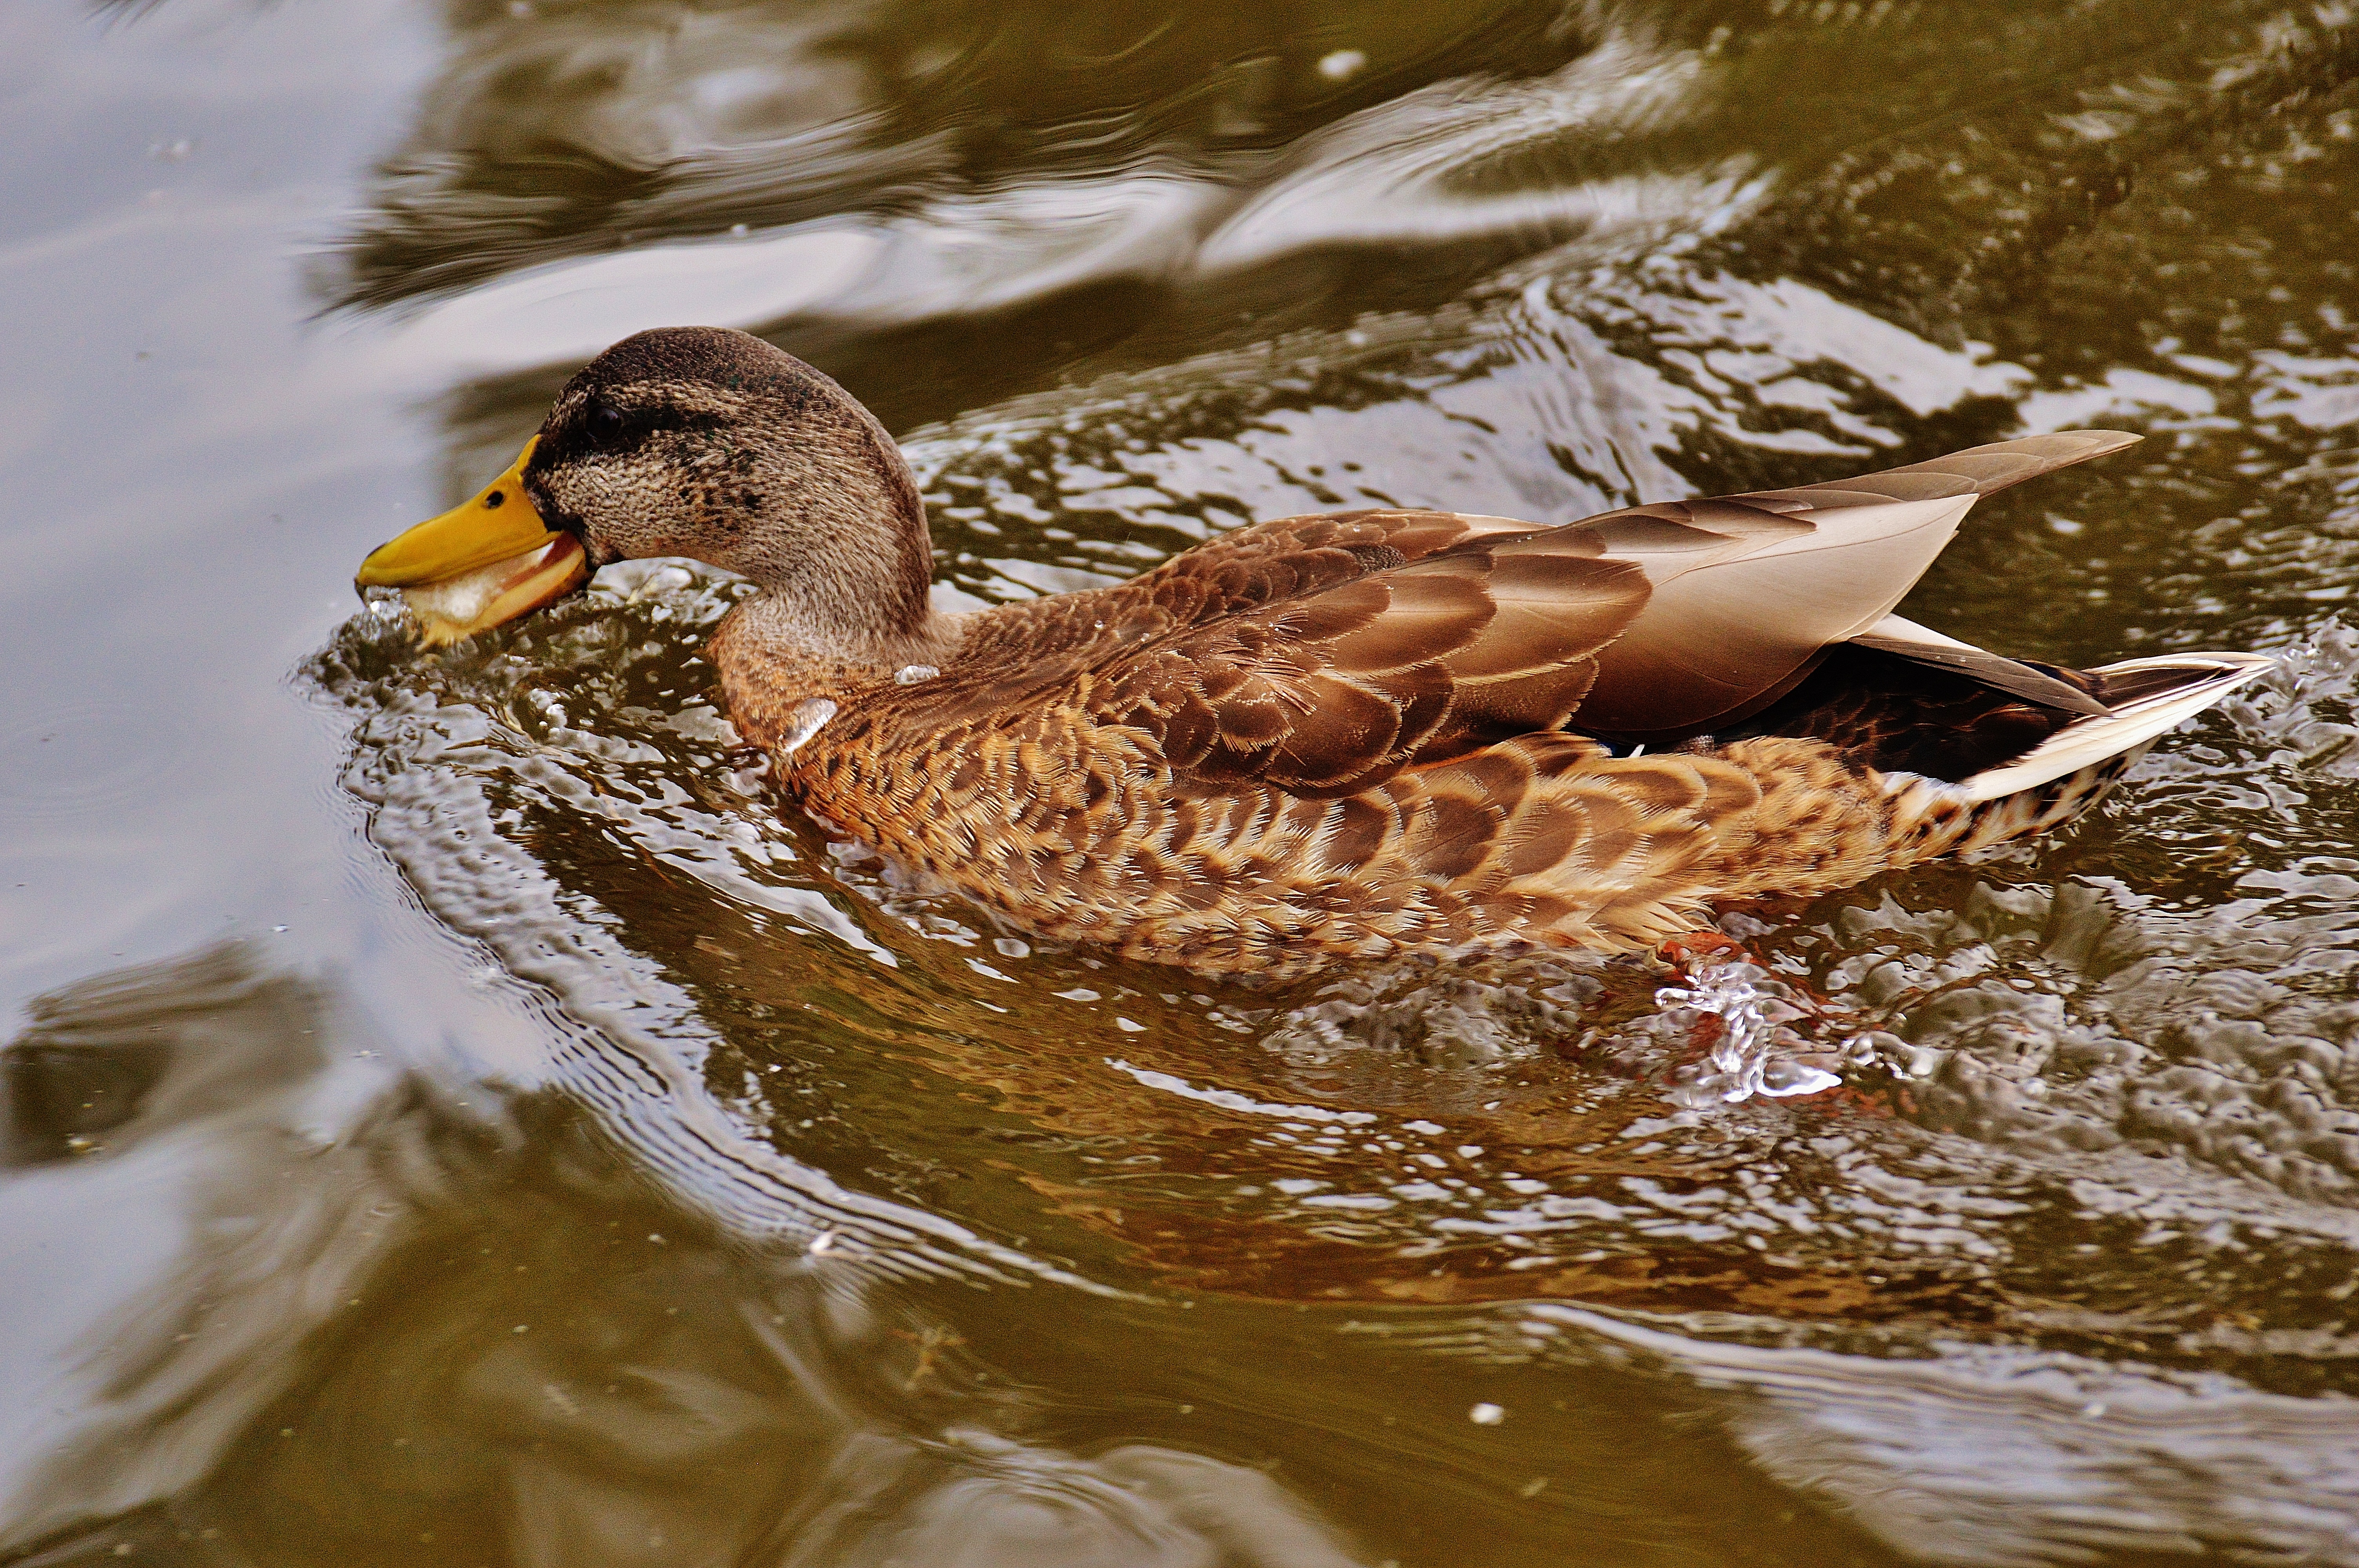
water, bird, wing, animal, wildlife, beak, feather, fauna, plumage, poultry, birds, duck, vertebrate, beautiful, bill, waterfowl, water bird, animal world, wildlife photography, mallard, ducks geese and swans